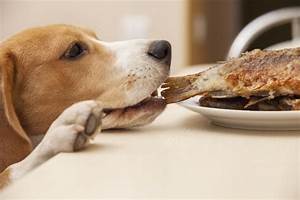
Label: dog